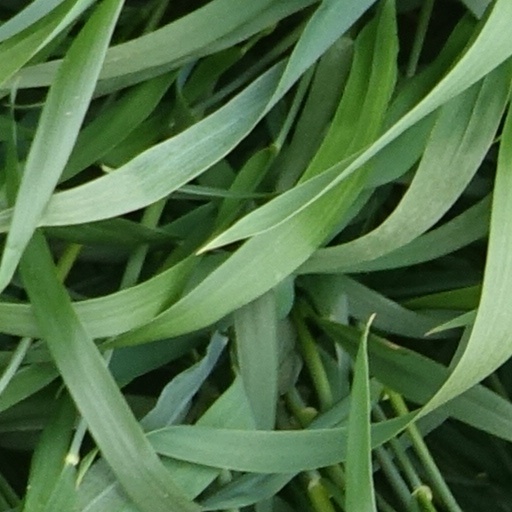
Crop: wheat